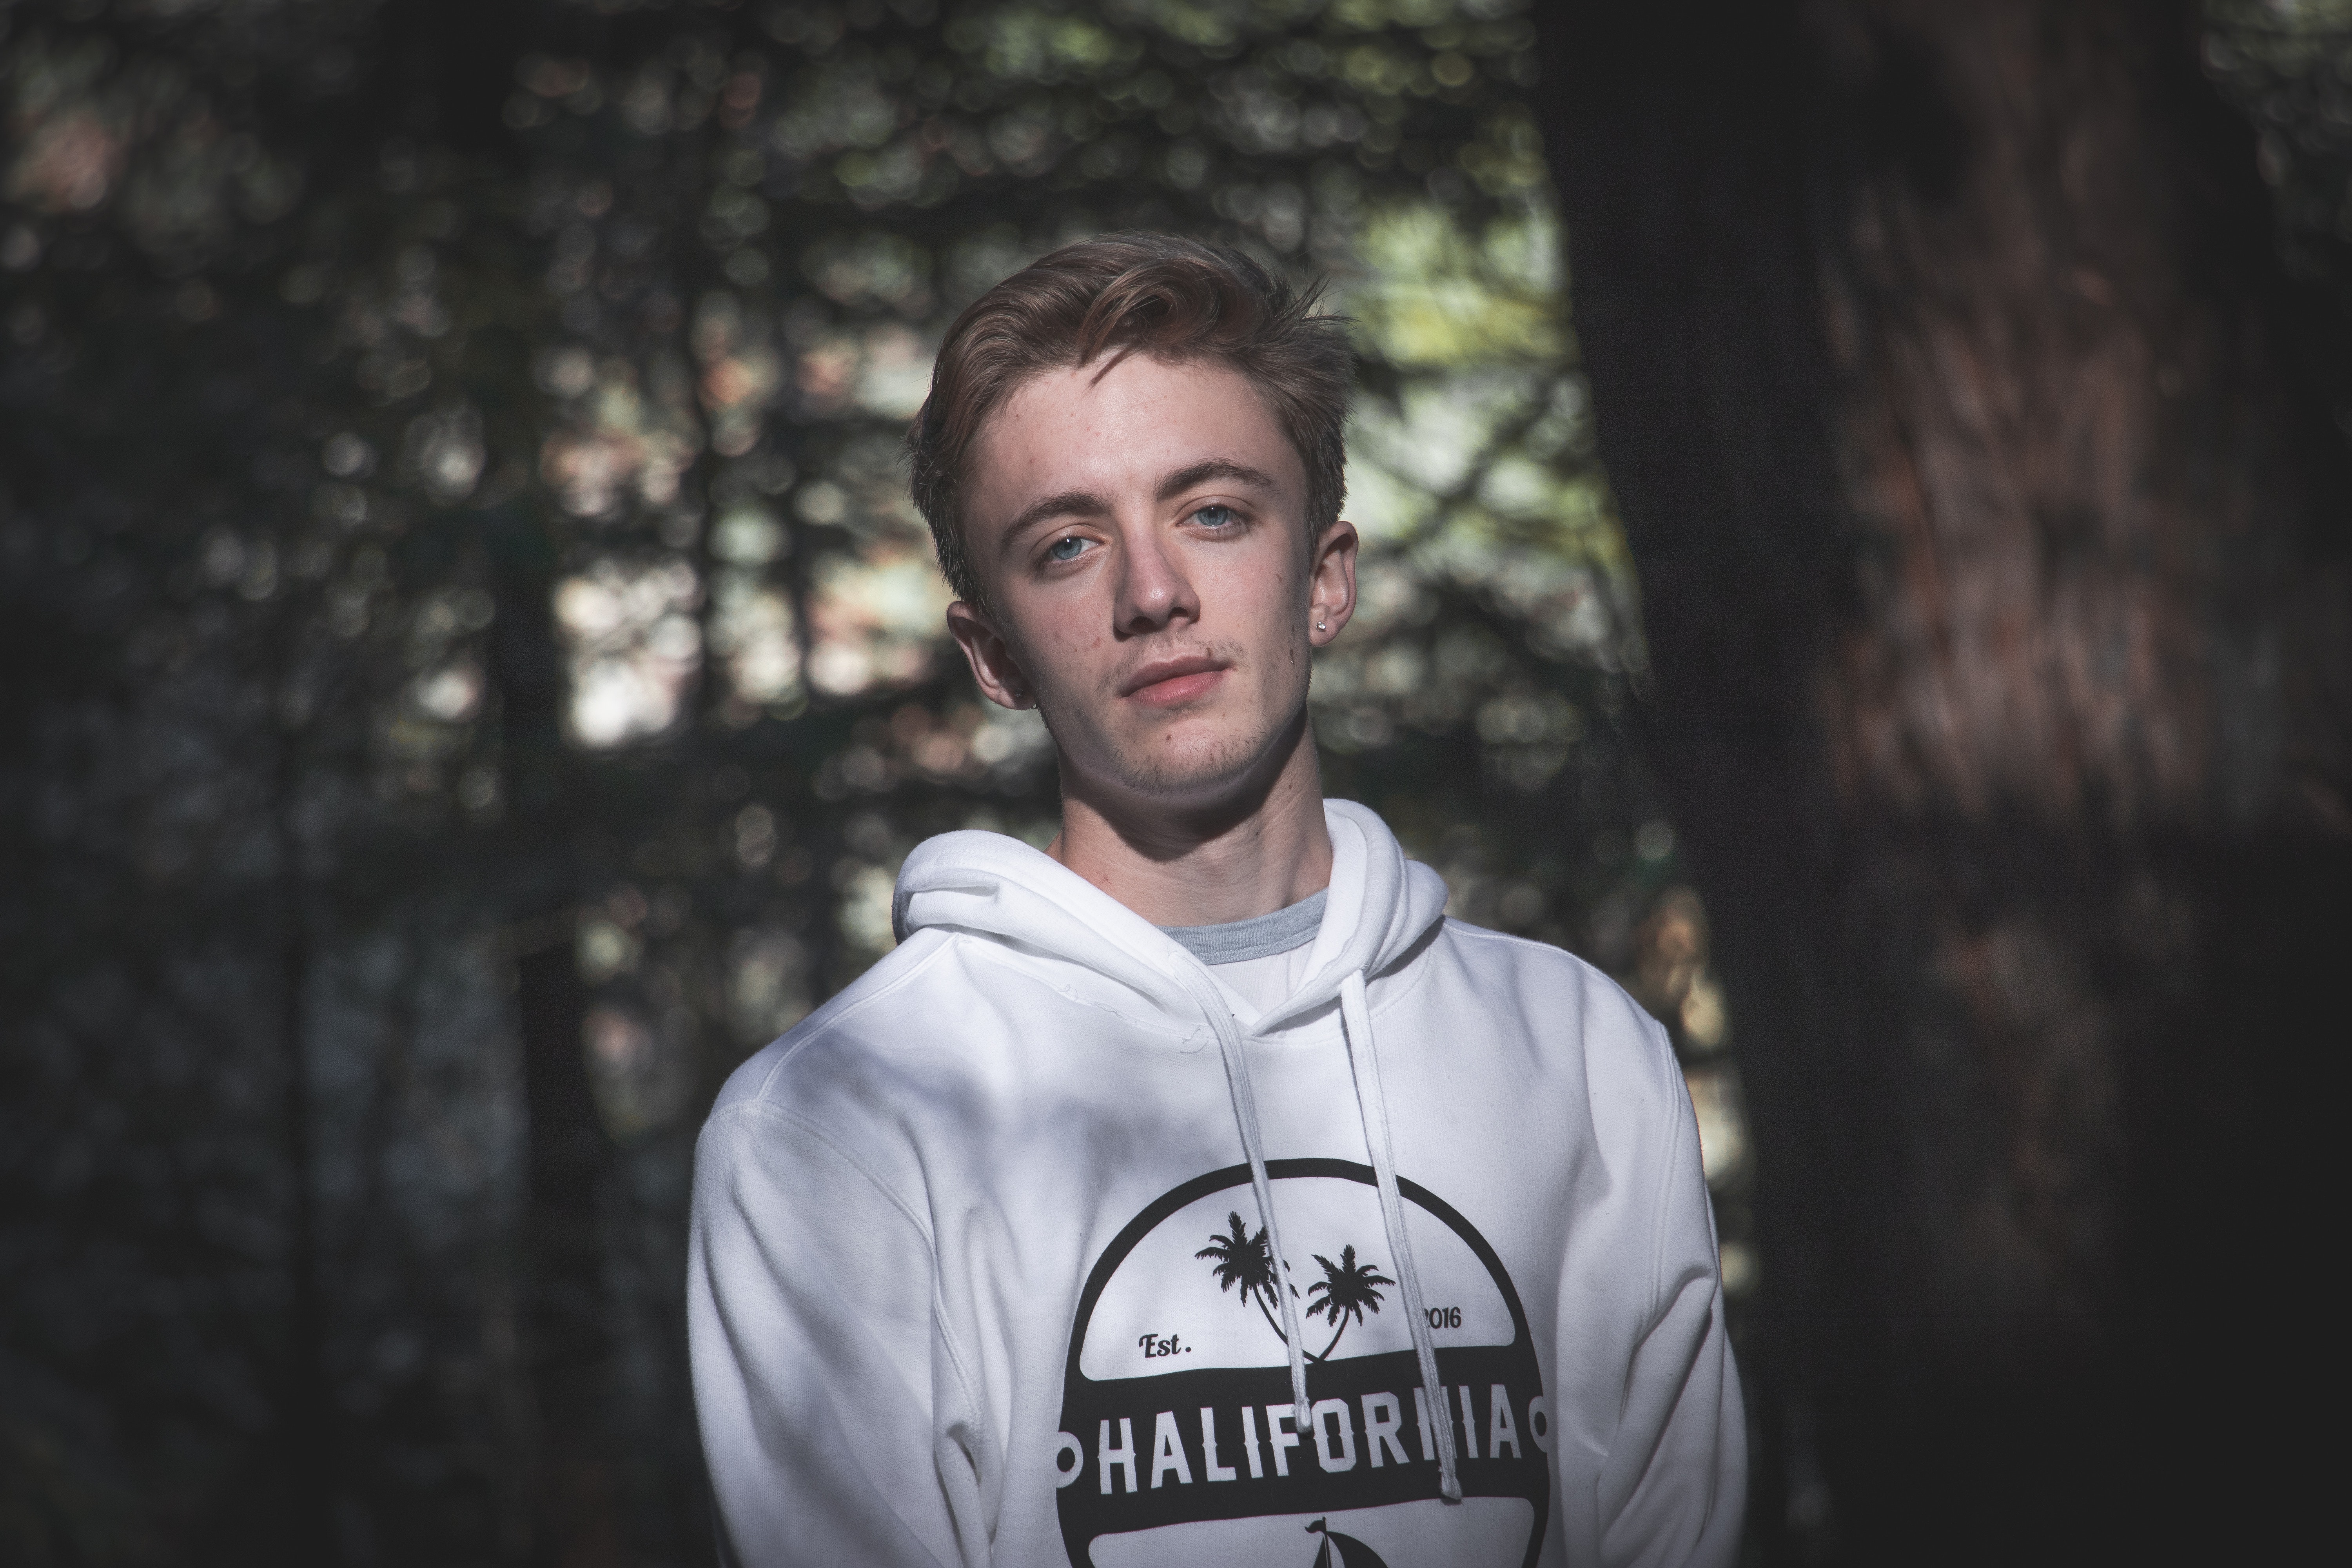
tree, photography, outerwear, portrait, portrait photography, t shirt, recreation, plant, flash photography, style